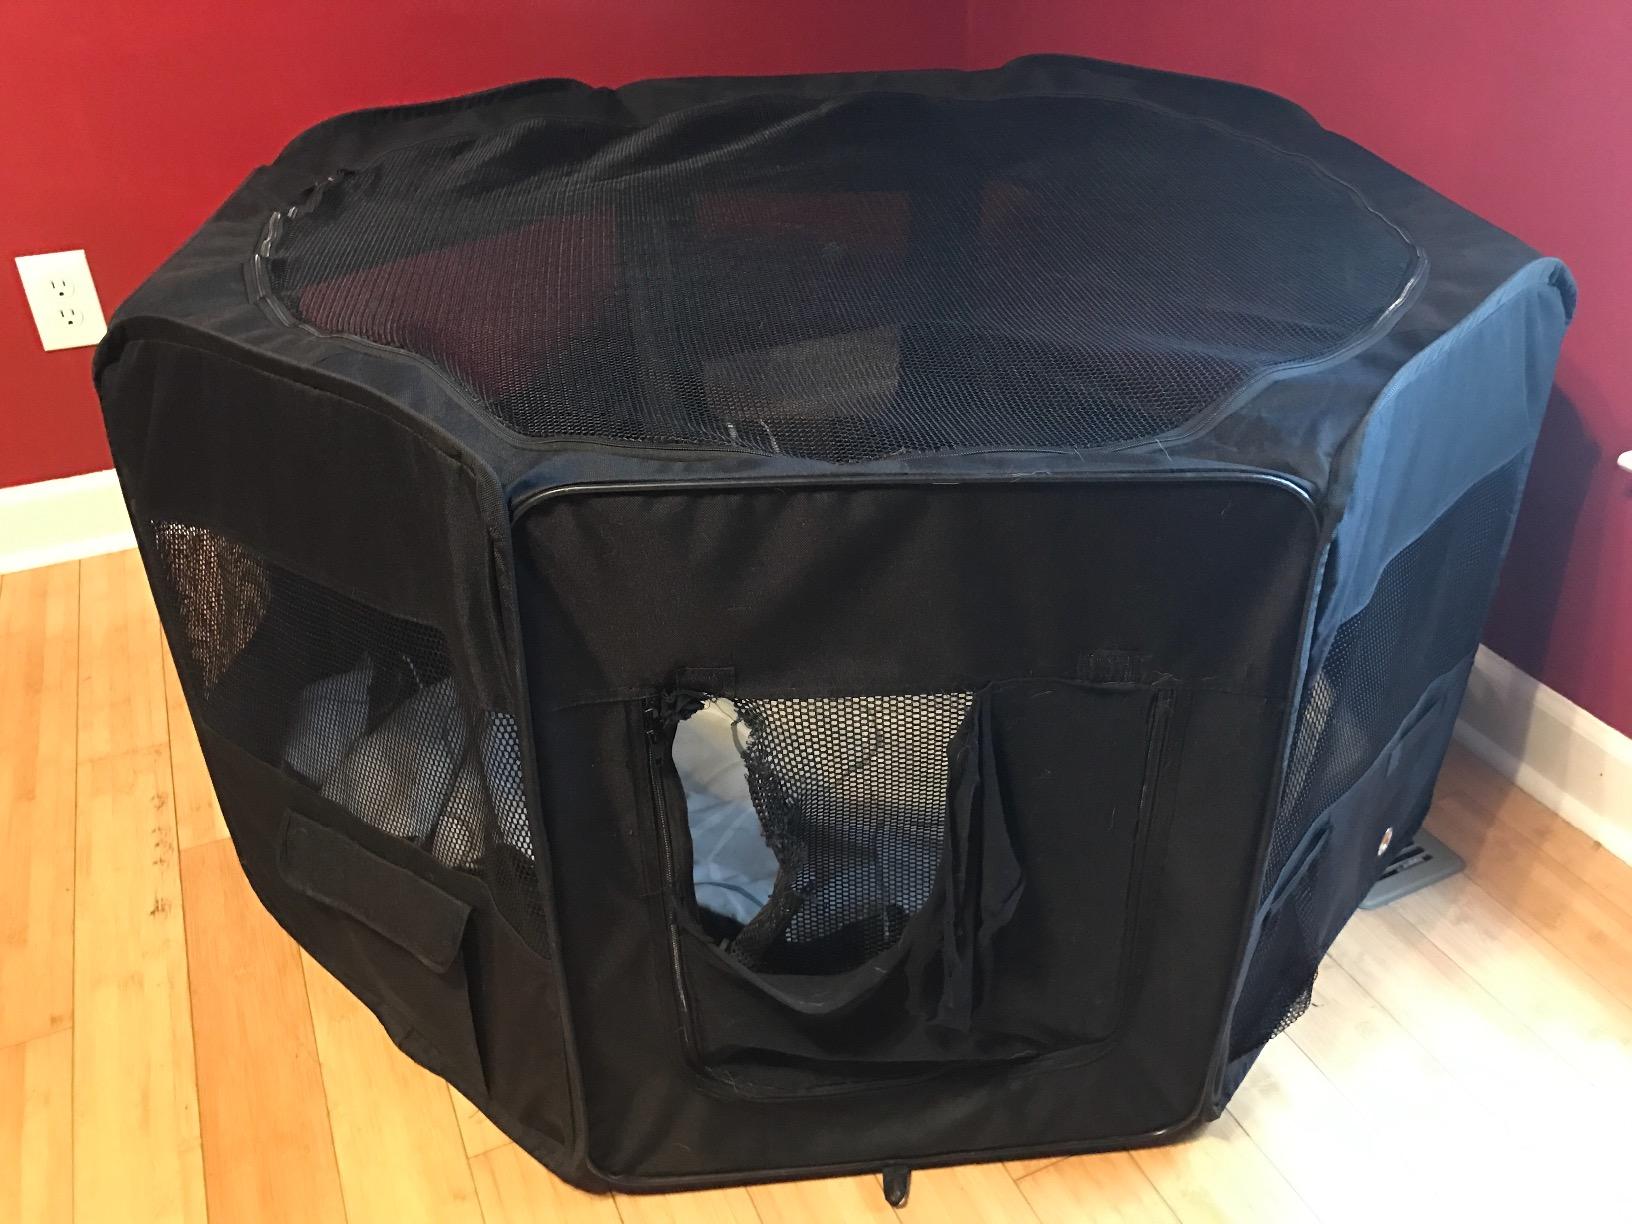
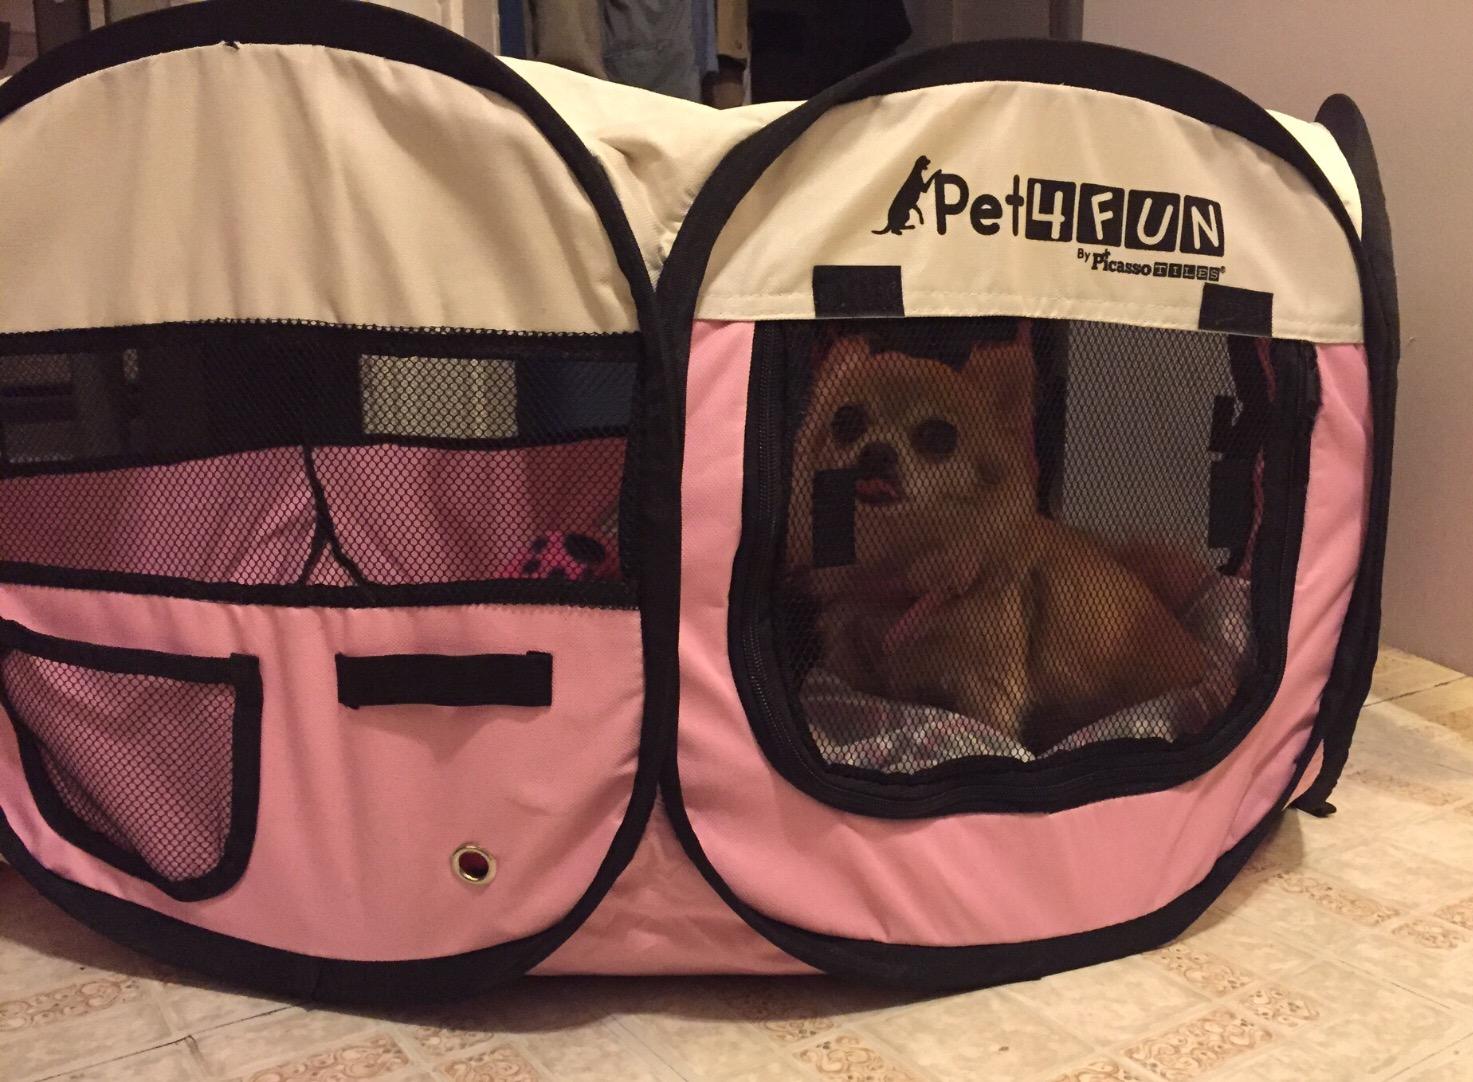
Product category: items_kennel
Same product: no